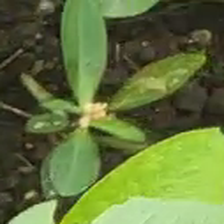
Weed species: Moti_dudhi(Euphorbia_geneculata_L)